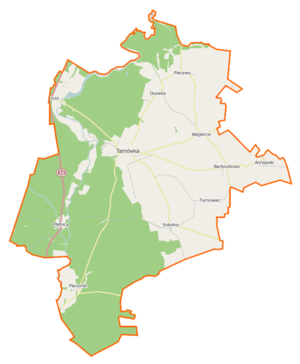
Tarnówka est une gmina rurale du powiat de Złotów, Grande-Pologne, dans le centre-ouest de la Pologne. Son siège est le village de Tarnówka, qui se situe environ 13 km à l'ouest de Złotów et 105 km au nord de la capitale régionale Poznań.